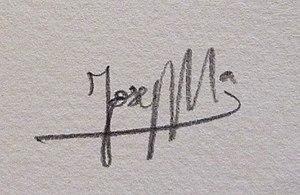
Signature de l'écrivain catalan Josep Maria Ripoll
Josep Maria Ripoll i Peña est un écrivain catalan né à Barcelone le 31 mai 1962 et résidant à Sabadell. Il publie en langue catalane des recueils de poésie, des critiques d'art et de littérature et participe à l'édition de collections poétiques.